Urmas Reitelmann

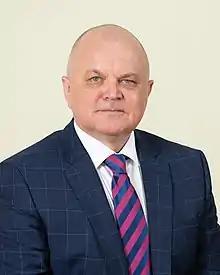
Urmas Reitelmann in 2015.

Urmas Reitelmann (born 9 July 1958 in Tallinn) is an Estonian radio and television personality, producer, journalist and politician. He has been member of XIV Riigikogu.